Whitfield Estates–Lantana Avenue Historic District

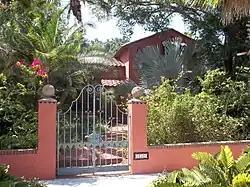

The Whitfield Estates–Lantana Avenue Historic District is a U.S. historic district in Whitfield Estates, north of Sarasota, Florida. It includes 332 through 356 Lantana Avenue, comprising four intact houses and two garages built 1925–1926. On March 8, 1997, it was added to the National Register of Historic Places. The district was listed for being Whitfield Estates' best surviving row illustrating the residential streetscape of the middle-class subdivisions that sprang up during the Florida land boom of the 1920s.